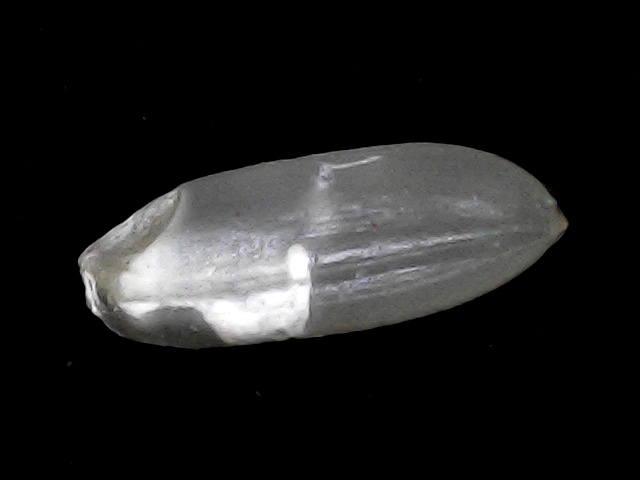
Rice variety: BRRI67